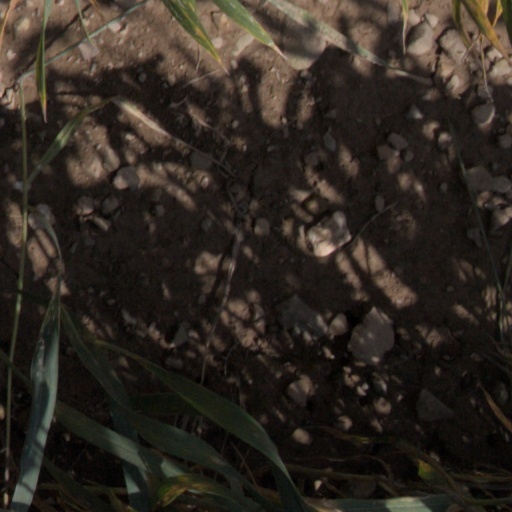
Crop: wheat